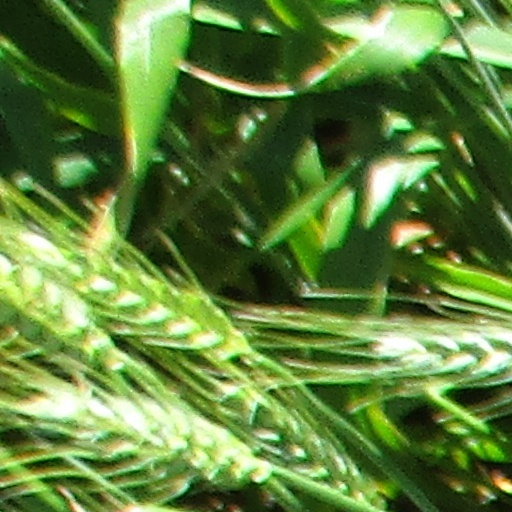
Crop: wheat